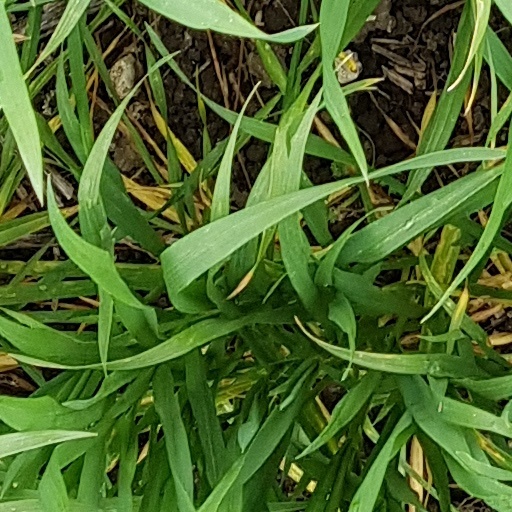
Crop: wheat